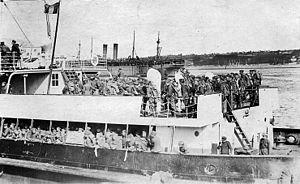
Le Traffic est un transbordeur de la compagnie anglaise White Star Line mis en service à Cherbourg en 1911. Conçu pour servir aux côtés des tout nouveaux paquebots de classe Olympic, il est construit à leurs côtés dans les chantiers Harland & Wolff de Belfast. À Cherbourg, son rôle est de transporter les passagers de troisième classe et le courrier entre le port et les paquebots mouillant dans la rade, tandis que son frère plus imposant, le Nomadic, se charge des passagers de première et deuxième classe.